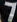
Number: 7